No Surrender (2013)

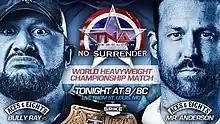
Promotional poster featuring the TNA World Heavyweight Champion Bully Ray and Mr. Anderson

The 2013 No Surrender (also known as Impact Wrestling: No Surrender) was the ninth No Surrender professional wrestling event produced by Total Nonstop Action Wrestling (TNA). It took place on September 12, 2013 at the Chaifetz Arena in St. Louis, Missouri. Unlike the previous events, this event was not held on pay-per-view (PPV) and instead, like Destination X and Hardcore Justice, was featured as a special edition of TNA's weekly broadcast of "Impact Wrestling".